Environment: lab
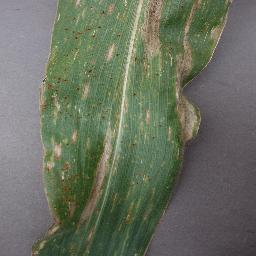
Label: northern_corn_leaf_blight